Ainu cuisine

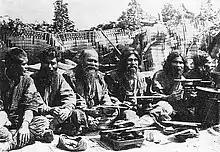
A group of men offering alcohol to the gods during an iomante ceremony that took place in 1930. The alcohol in the bowls ("itanki") placed on top of the serving trays ("otcike") or tea bowl stands ("takaysara") is delivered to the heavens through the "ikupasuy" (the spatula-shaped utensil over the bowls). On the right, there is a lacquerware container ("sintoko") used in the preparation of the alcohol.

' translates as “fermented '”. It is a preserved food fermented from the fiber and skin byproduct of the "" starch extraction process. It was made using the following method.